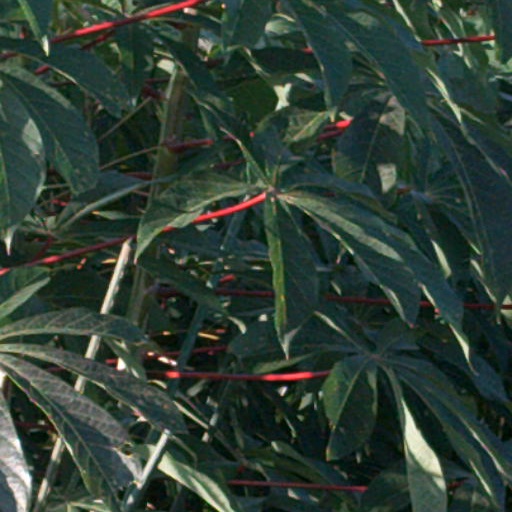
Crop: cassava